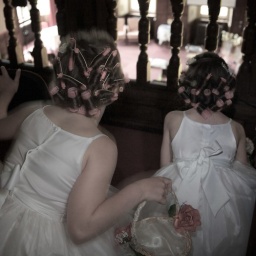
Two flower girls peeking over the balcony before the service begins.